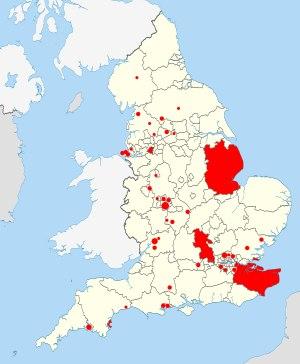
Le système tripartite d'éducation fut un système éducatif existant en Angleterre et au Pays de Galles de 1944 aux années 1970, et de 1947 à 2009 en Irlande du Nord qui fut mis en place par le Education Act 1944, ou Loi Butler, d'après Rab Butler, le ministre conservateur de l'éducation d'alors.